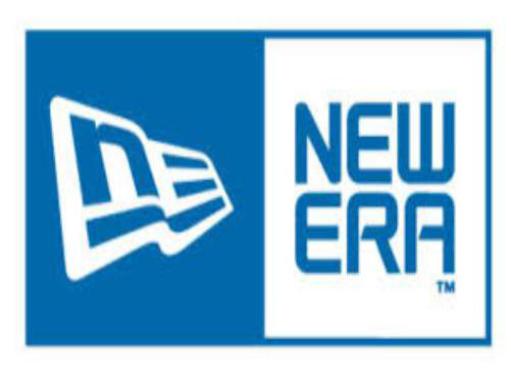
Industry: Clothes